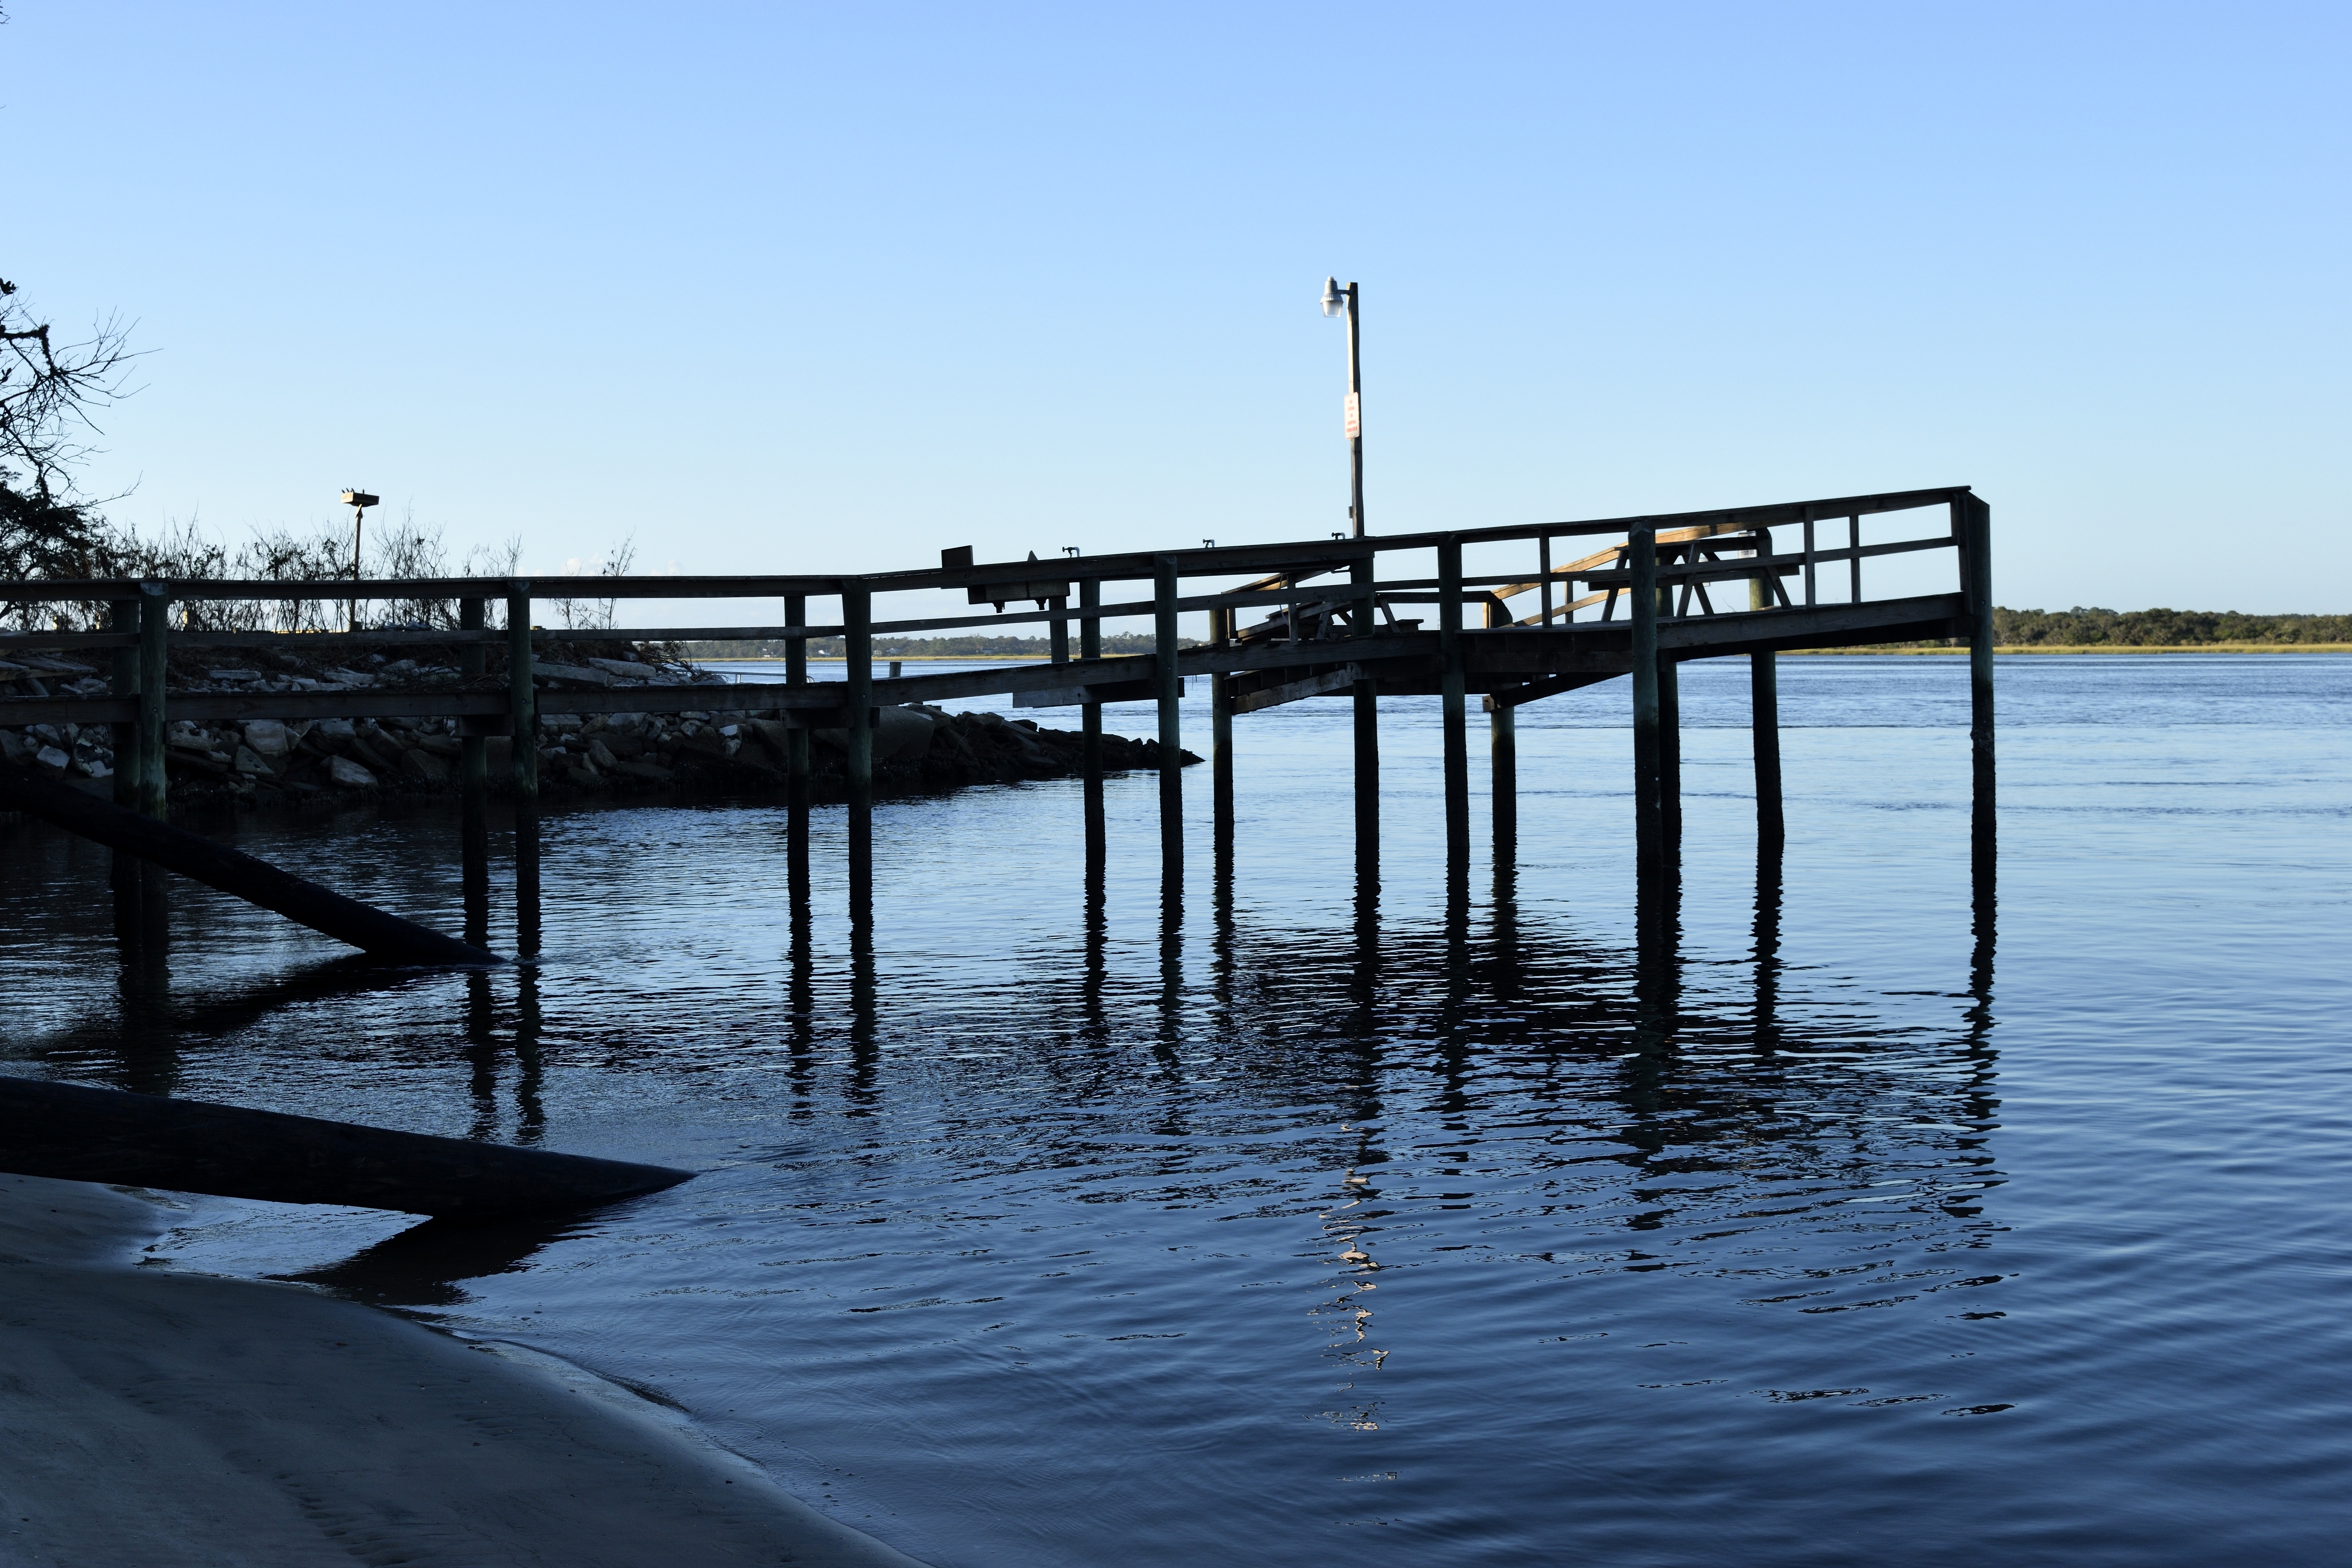
beach, sea, coast, water, sand, ocean, dock, shore, wave, lake, wind, pier, river, walkway, coastline, construction, reflection, flood, weather, storm, usa, abandoned, outdoors, danger, hurricane, trash, destruction, damage, debris, florida, st augustine, insurance, water damage, hurricane matthew